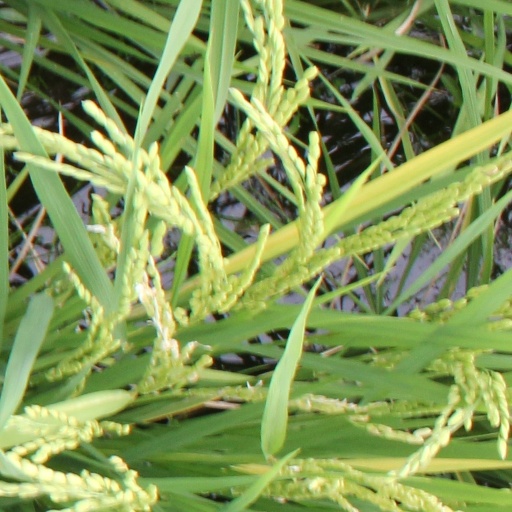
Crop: rice